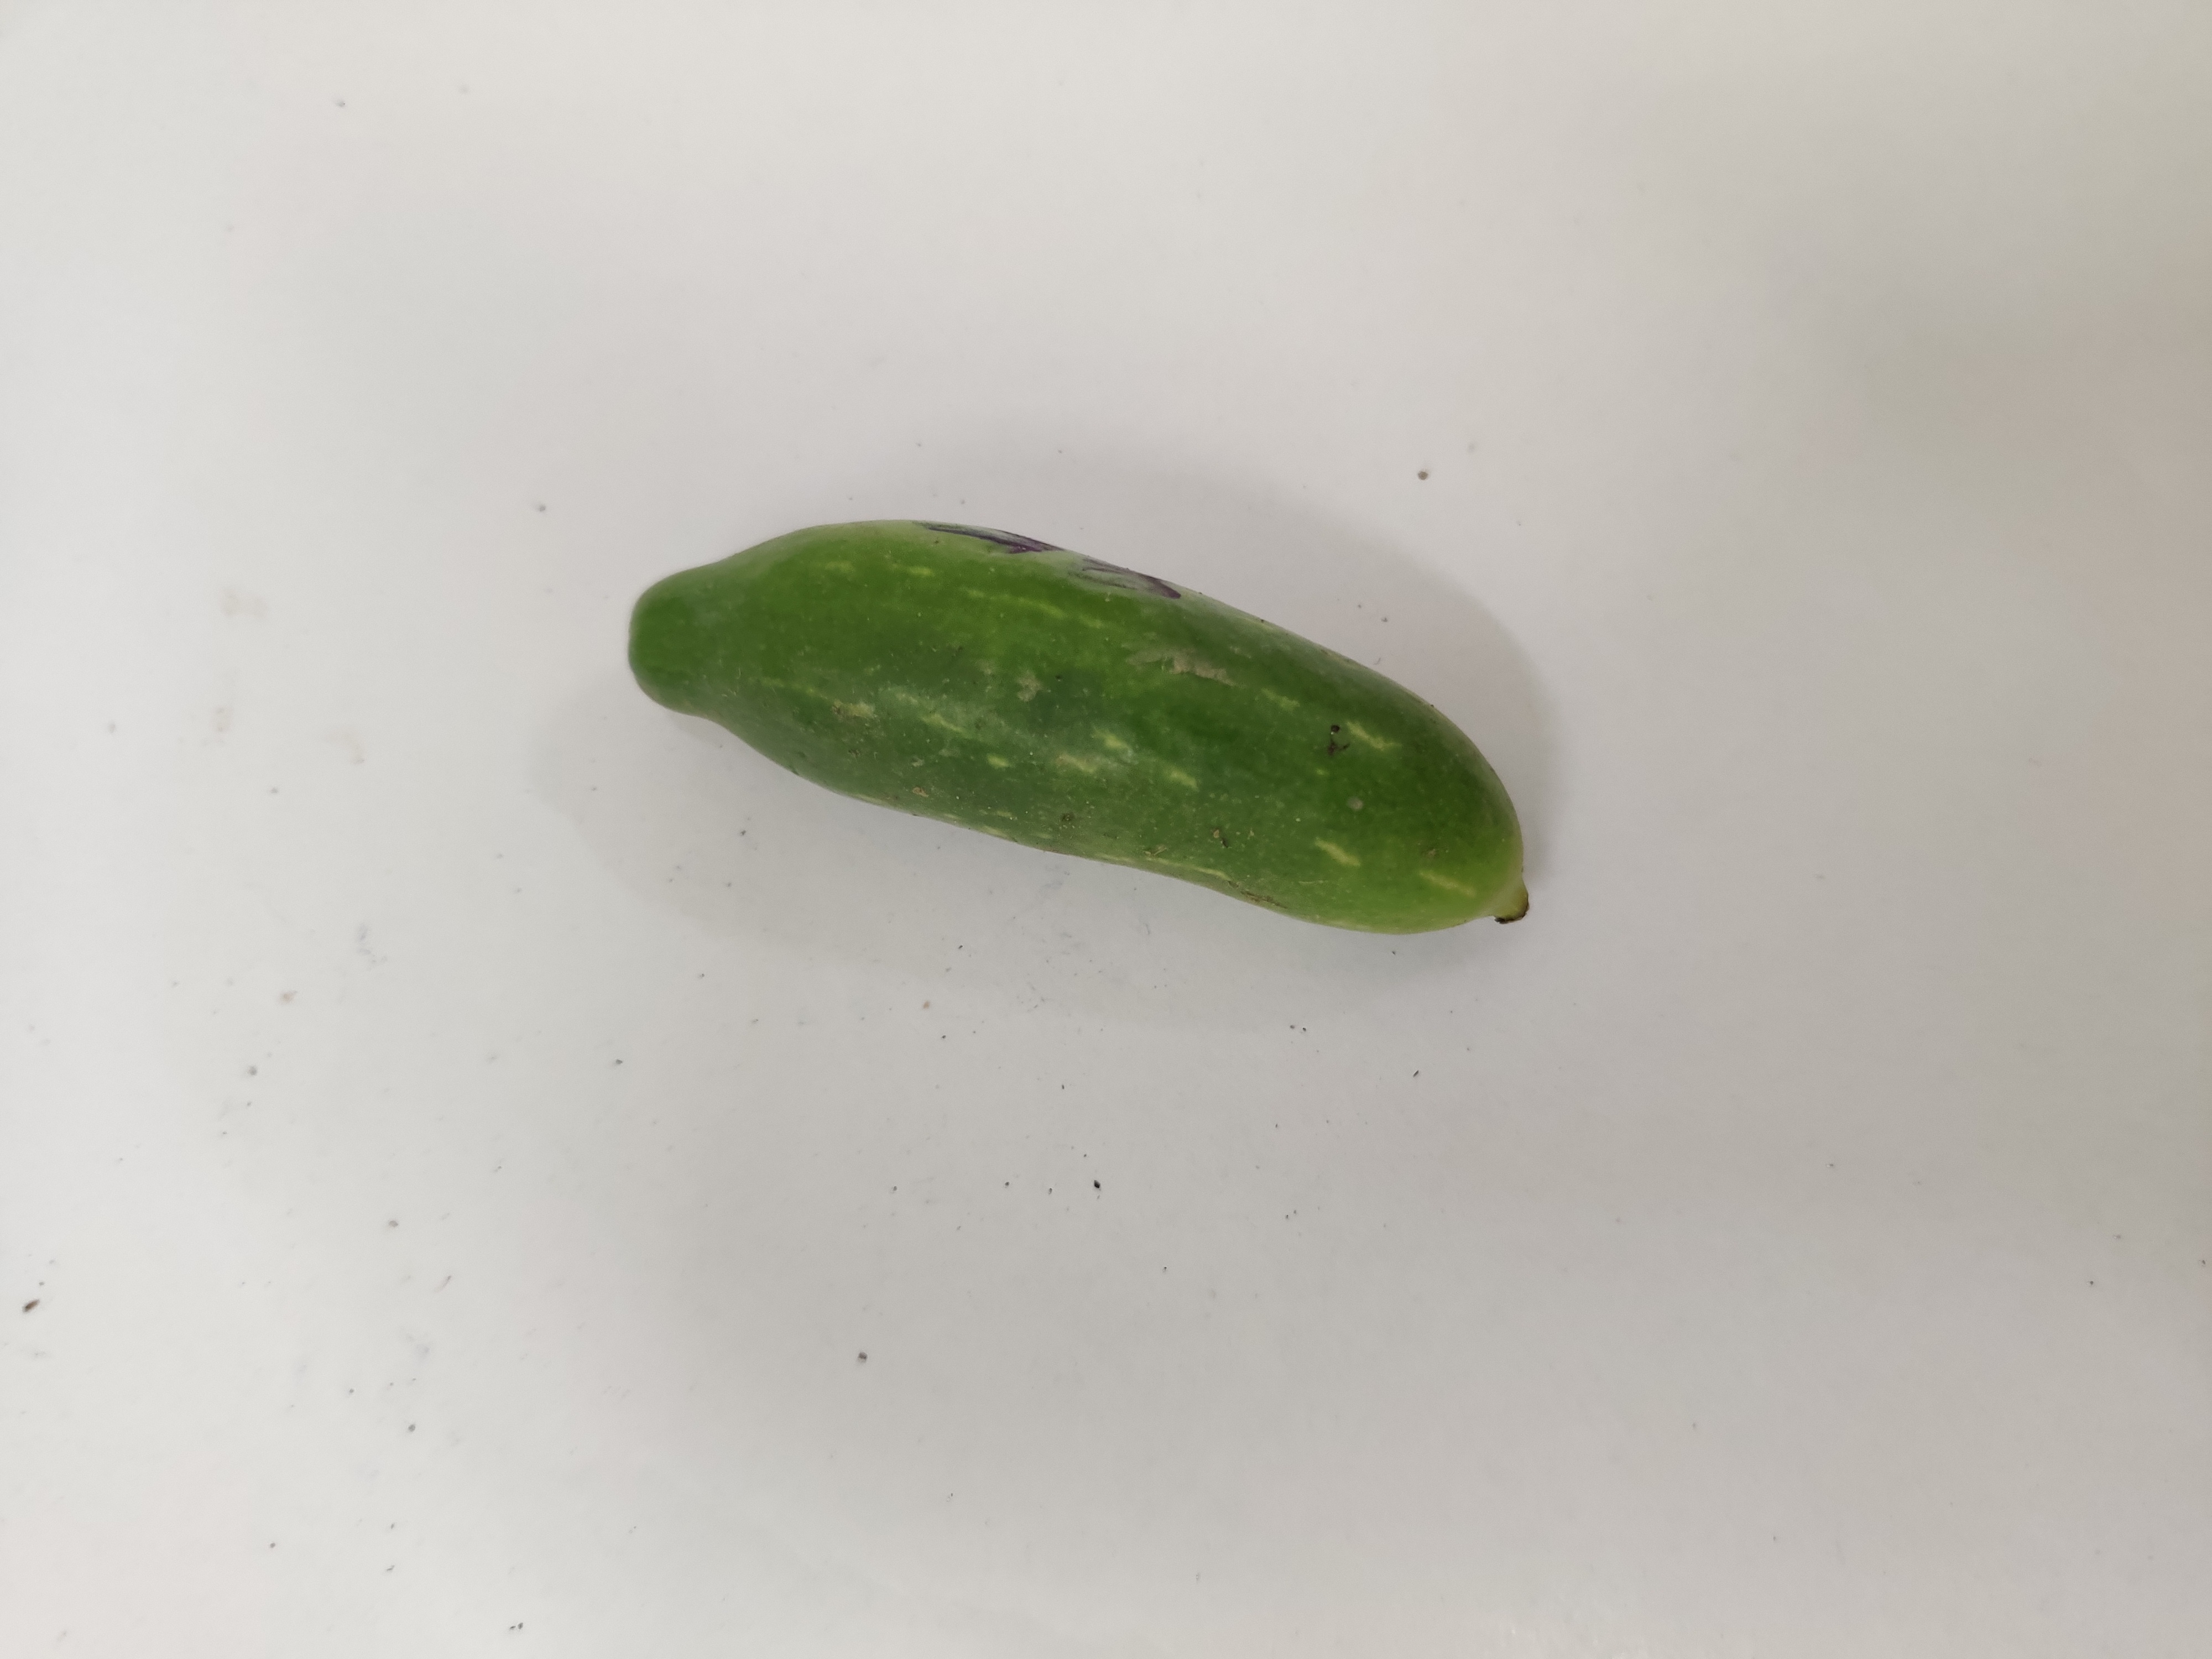
Crop: Ivy Gourd
Condition: Fresh